Ocean City, New Jersey

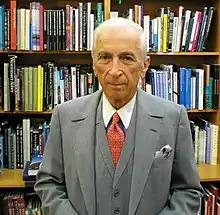
Author Gay Talese from Ocean City

NJ Transit provides bus service from the Ocean City Transportation Center to Atlantic City on the 507 and 509 routes. The agency also provides seasonal service from the Port Authority Bus Terminal in Midtown Manhattan to Cape May via Ocean City and other coastal towns. The city offers a summer Jitney service, with a route providing daily service on evenings from points between 59th Street and Battersea Road to the boardwalk.